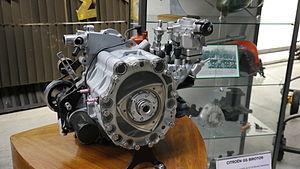
Le moteur Comotor est un moteur thermique automobile à combustion interne, essence quatre temps, à piston rotatif. Il s'agit d'un moteur Wankel birotor dans lequel deux pistons « triangulaires » convertissent l'énergie issue de la combustion du carburant en une énergie mécanique de rotation transmise à l'arbre moteur via un maneton. Le « moteur Comotor » était produit par la société du même nom Comotor SA, la Compagnie européenne de construction de moteurs automobiles, une entreprise commune aux constructeurs français Citroën et allemand NSU.
Comotor SA, Compagnie européenne de construction de moteurs automobiles, est une entreprise commune aux constructeurs français Citroën et allemand NSU.